Undheim Church

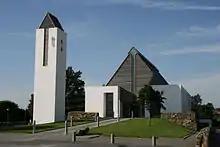
View of the church

Undheim Church is a parish church of the Church of Norway in Time Municipality in Rogaland county, Norway. It is located in the village of Undheim. It is the church for the Undheim parish which is part of the Jæren prosti (deanery) in the Diocese of Stavanger. The white, concrete church was built in a long church style in 2001 using designs by the architecture firm: Link Arkitektur. The church seats about 256 people.